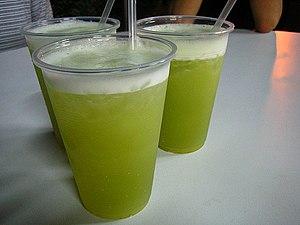
Le vesou est le moût extrait de la canne à sucre. Le vesou est la base du rhum agricole et de la cachaça, de la cassonade et du « pain de vesou », et aussi le jus brut au départ de la production du sucre de canne.